Bill Belichick

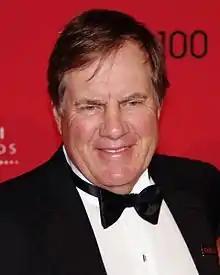
Belichick at the 2012 "Time" 100 gala

In the 2010 season, Belichick and the Patriots finished with a 14–2 record for the top seed in the AFC. However, their postseason ended quickly with a 28–21 loss to the New York Jets in the .